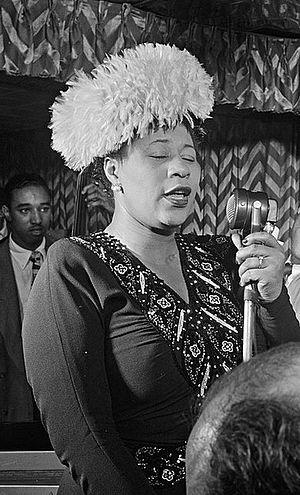
Ella Fitzgerald est une chanteuse de jazz américaine, née le 25 avril 1917 à Newport News, en Virginie, aux, et morte le 15 juin 1996 à Beverly Hills, dans un quartier de la ville de Los Angeles, en Californie.
Le scat est une forme de jazz vocal humoristique à base d'improvisation musicale, de simples syllabes, d'onomatopées rythmiques, ou d'imitations vocales d'instruments de musique, dénuées de sens, de style « Diga Diga Doo... » en guise de paroles. Louis Armstrong et Ella Fitzgerald en sont deux des icônes majeures de l'histoire du jazz.
Le musée institut du Jazz de Gênes est un musée du jazz et du blues de l'an 2000, du Palazzo Ducale de Gênes, en Ligurie en Italie.